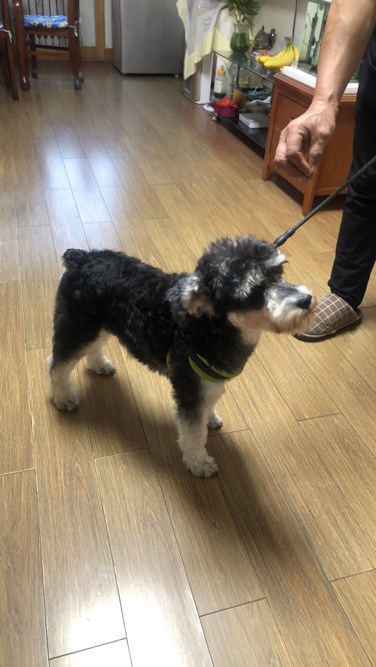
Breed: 2342-n000102-miniature_schnauzer